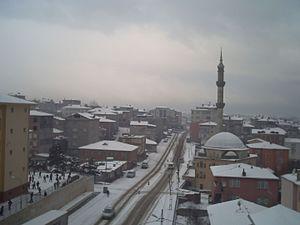
Sultanbeyli est un des 39 districts de la ville d'Istanbul, en Turquie.